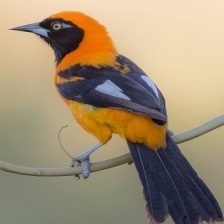
Species: VENEZUELIAN TROUPIAL
Scientific name: ICTERUS ICTERUS